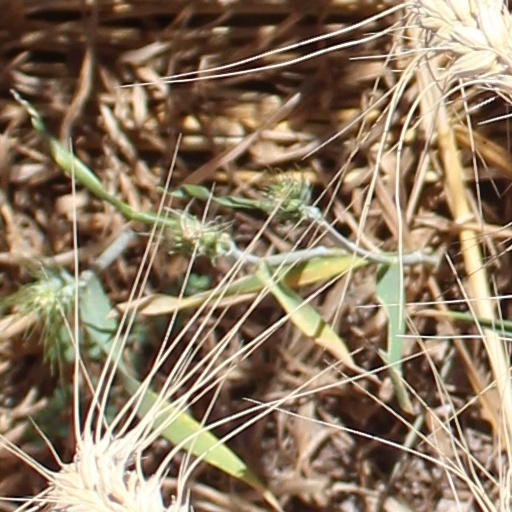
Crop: wheat